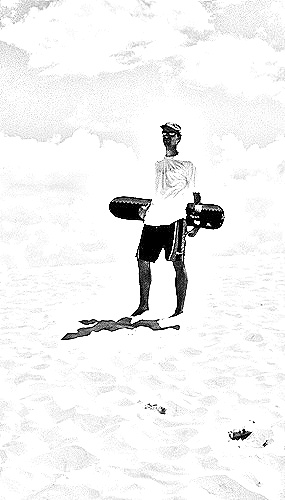
Portrait style: Sketch Portrait